Salva Chamorro

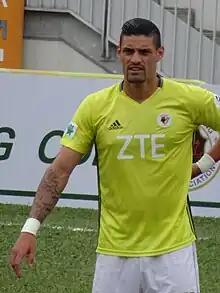

Salvador Pérez Martínez (born 8 May 1990), known as Salva Chamorro, is a Spanish former professional footballer who played as a striker.